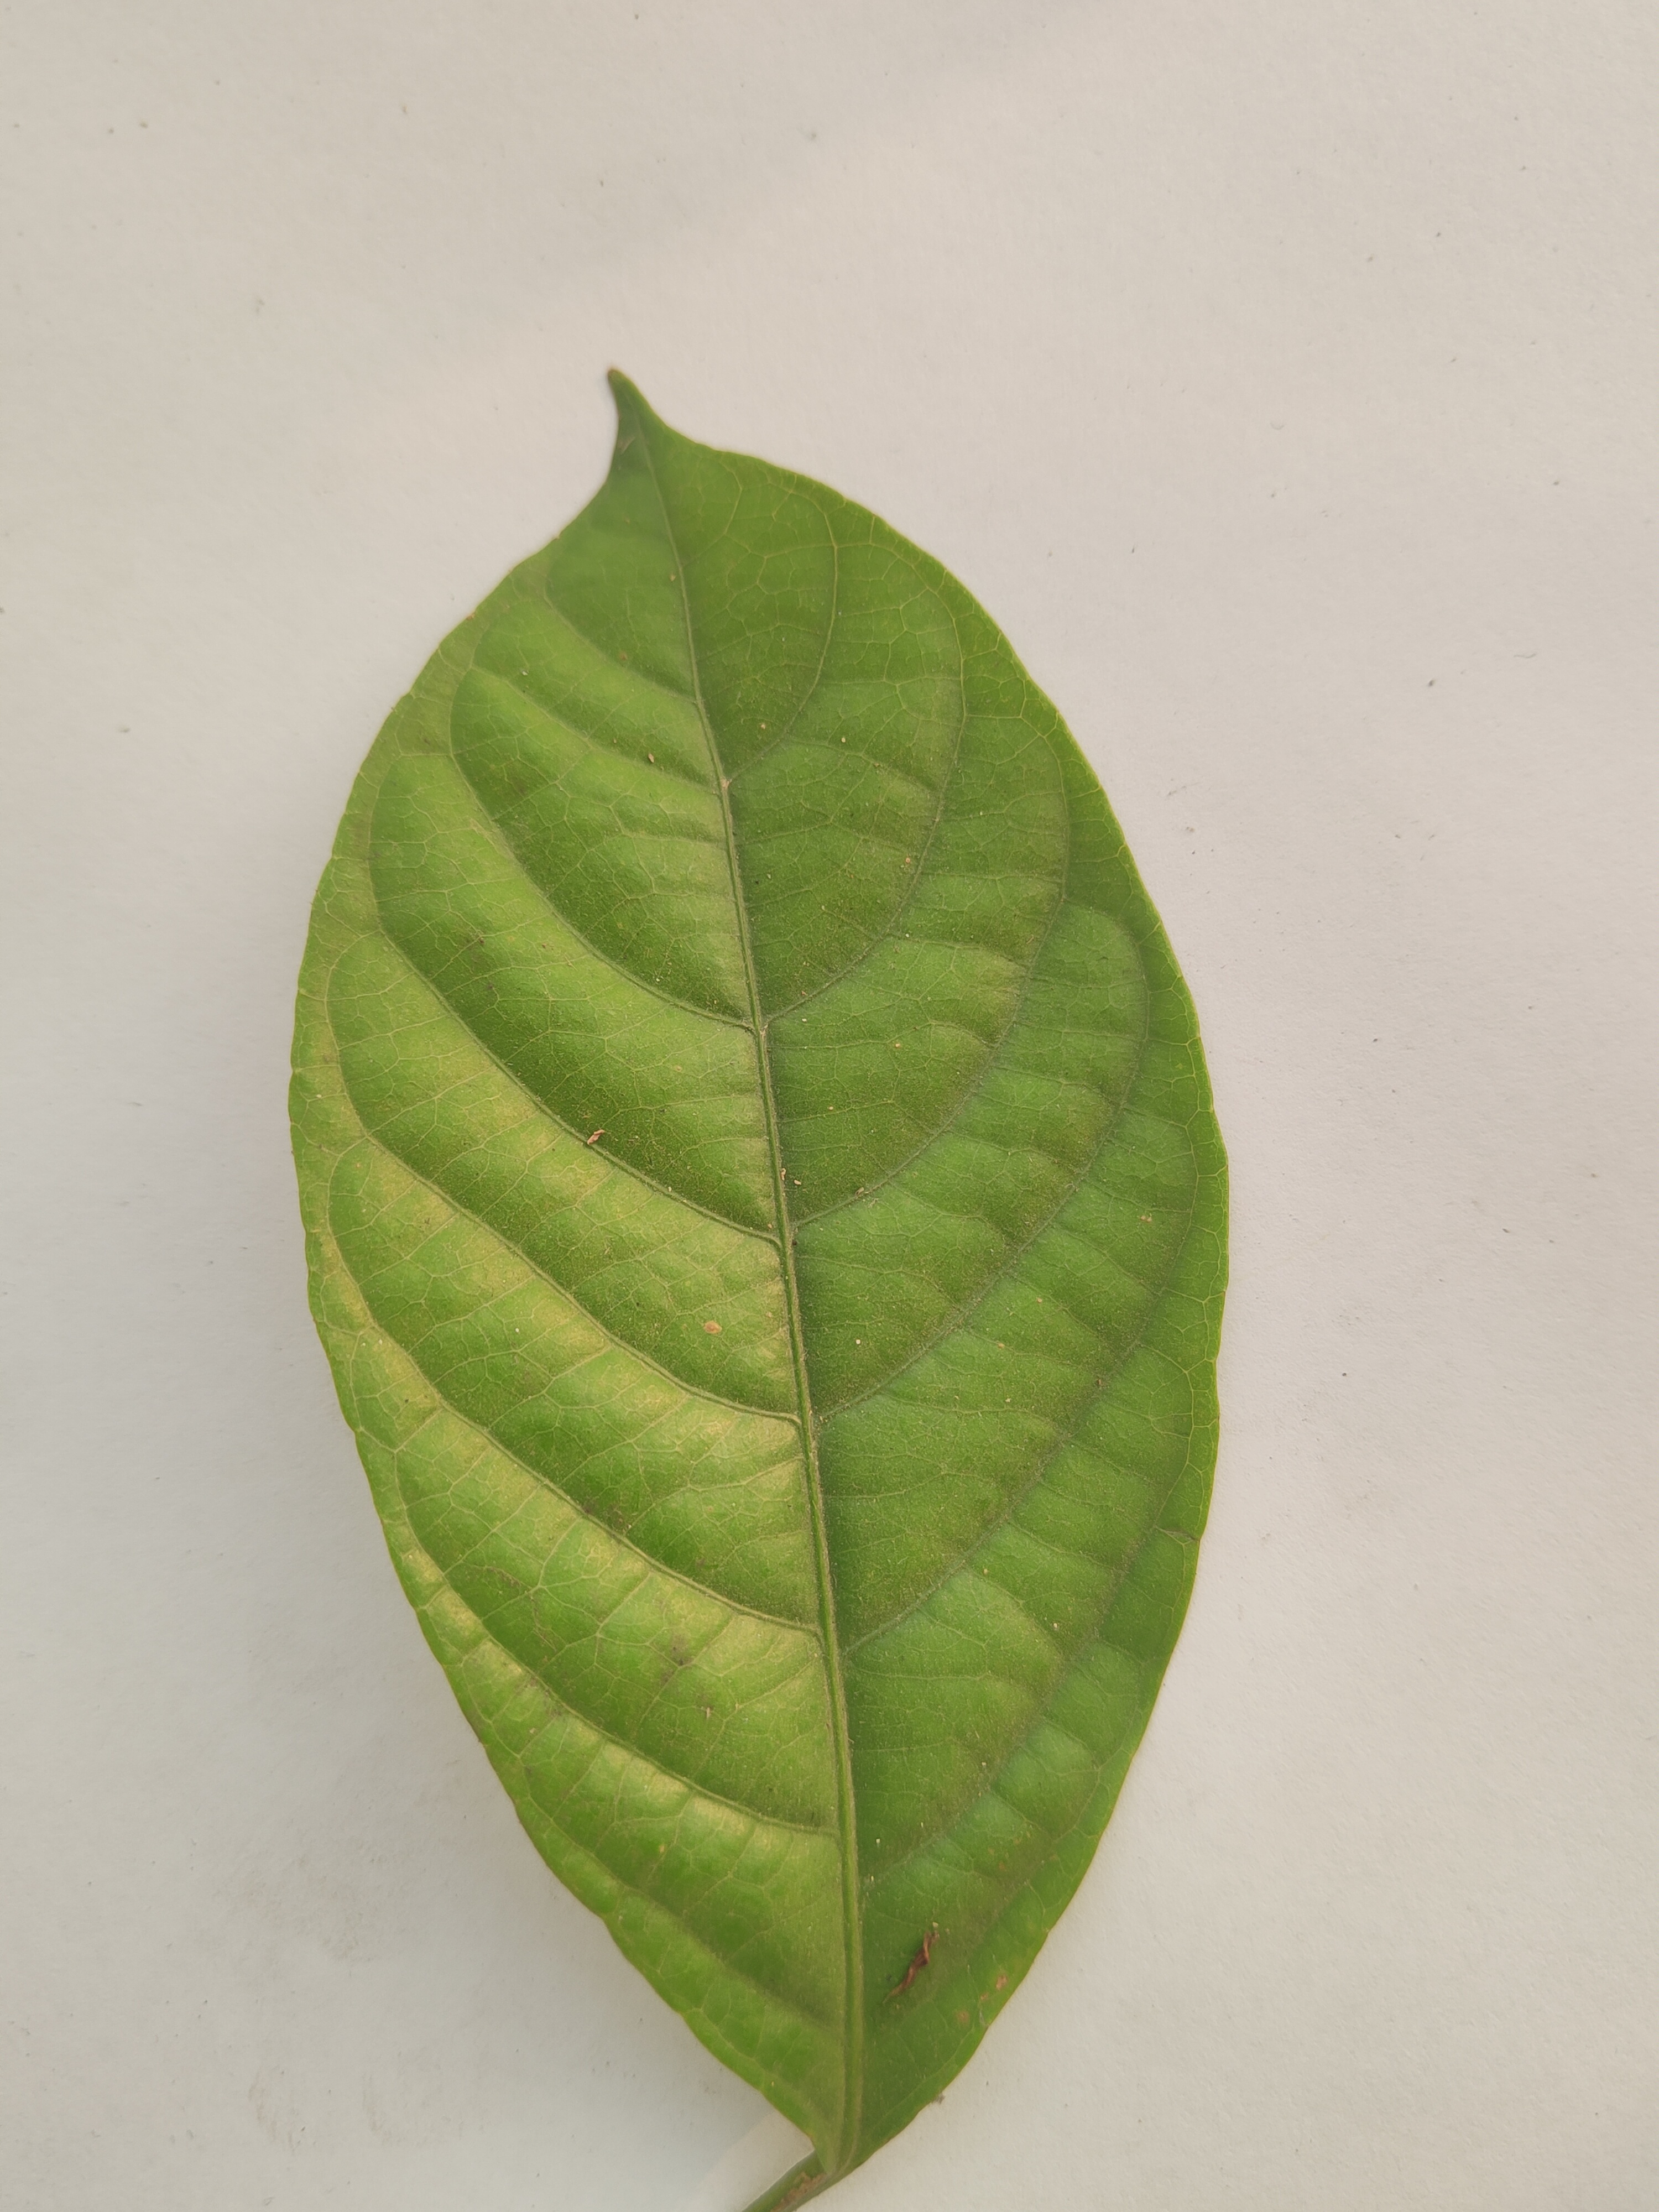
Leaf variety: Lotkon